San Diego Stadium

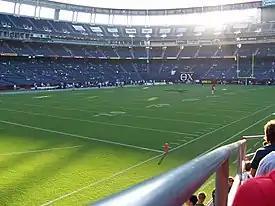
Interior of then-Qualcomm Stadium before a SDSU Aztecs football game

Since its inception, the stadium, which was approximately five miles from campus, had been the home of the San Diego State Aztecs football team through the 2019 season, the final season before demolition of the stadium commenced. Before the building of the stadium, they had played their games at Balboa Stadium and their on-campus stadium, Aztec Bowl (which is now the site of Viejas Arena, the home of the university's basketball teams). Traditionally, the team, clad in all-black uniforms and red helmets, has played its home games at night, a tradition started during the days of former head coach Don Coryell before the stadium was even opened. There have been attempts in the past to change from "The Look", but all have been associated with subsequent poor play by the Aztecs and a return to the traditional look.